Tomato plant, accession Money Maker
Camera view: horizontal (90 deg, fisheye); turntable rotation: 300 degrees
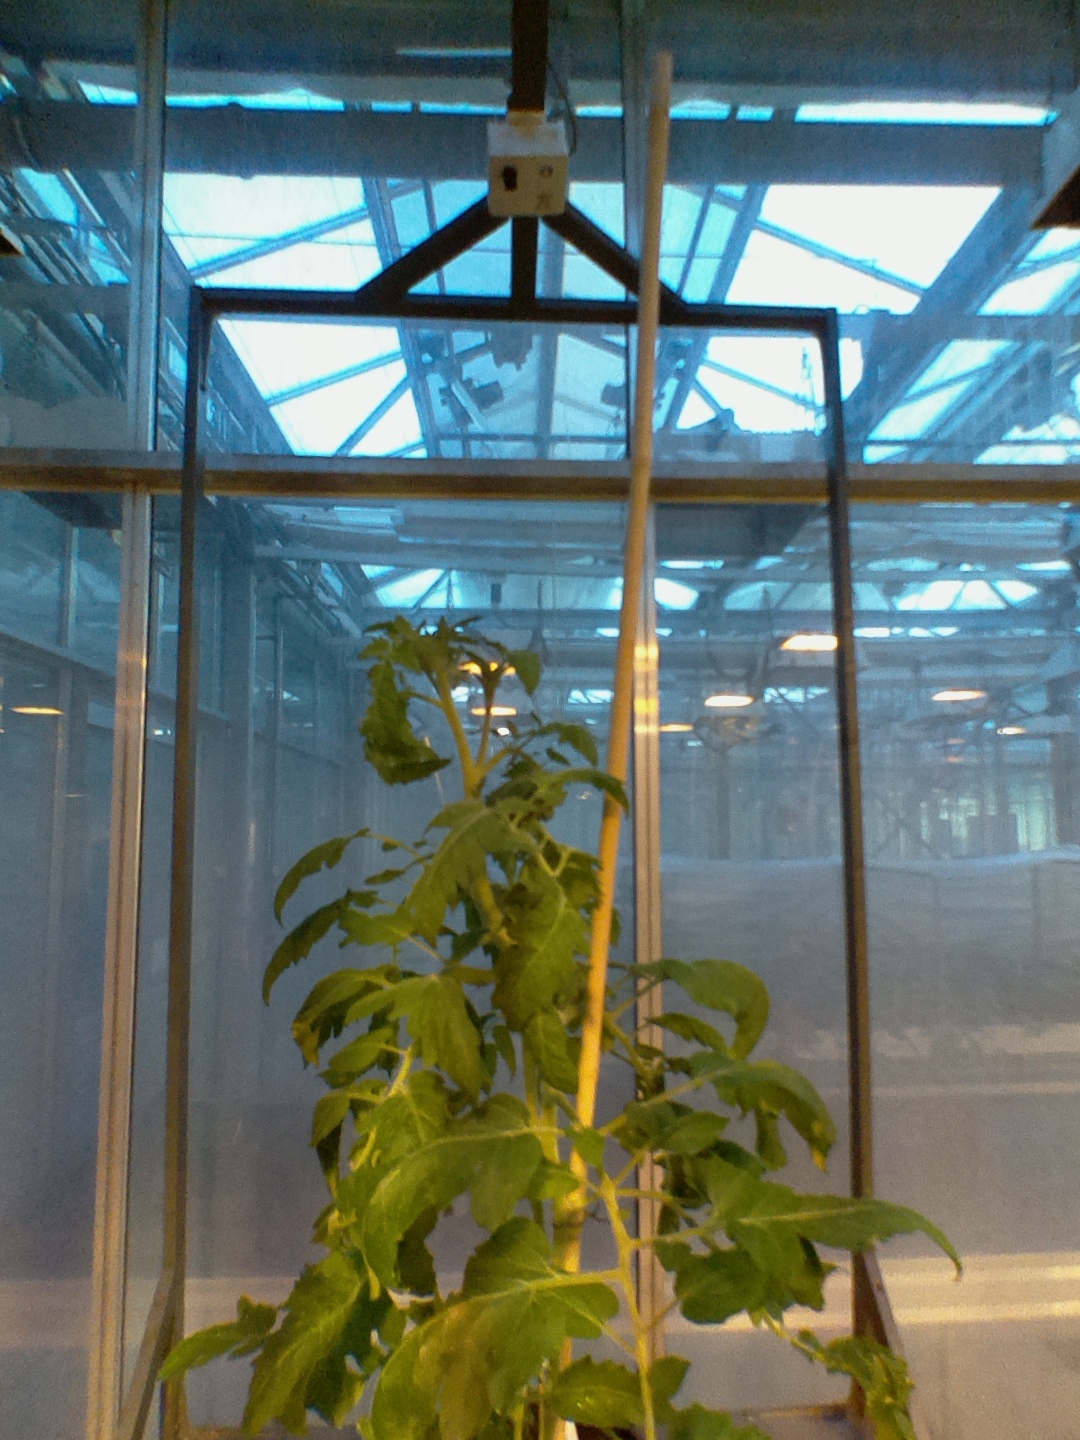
BBCH growth stage 54: 4 inflorescences visible